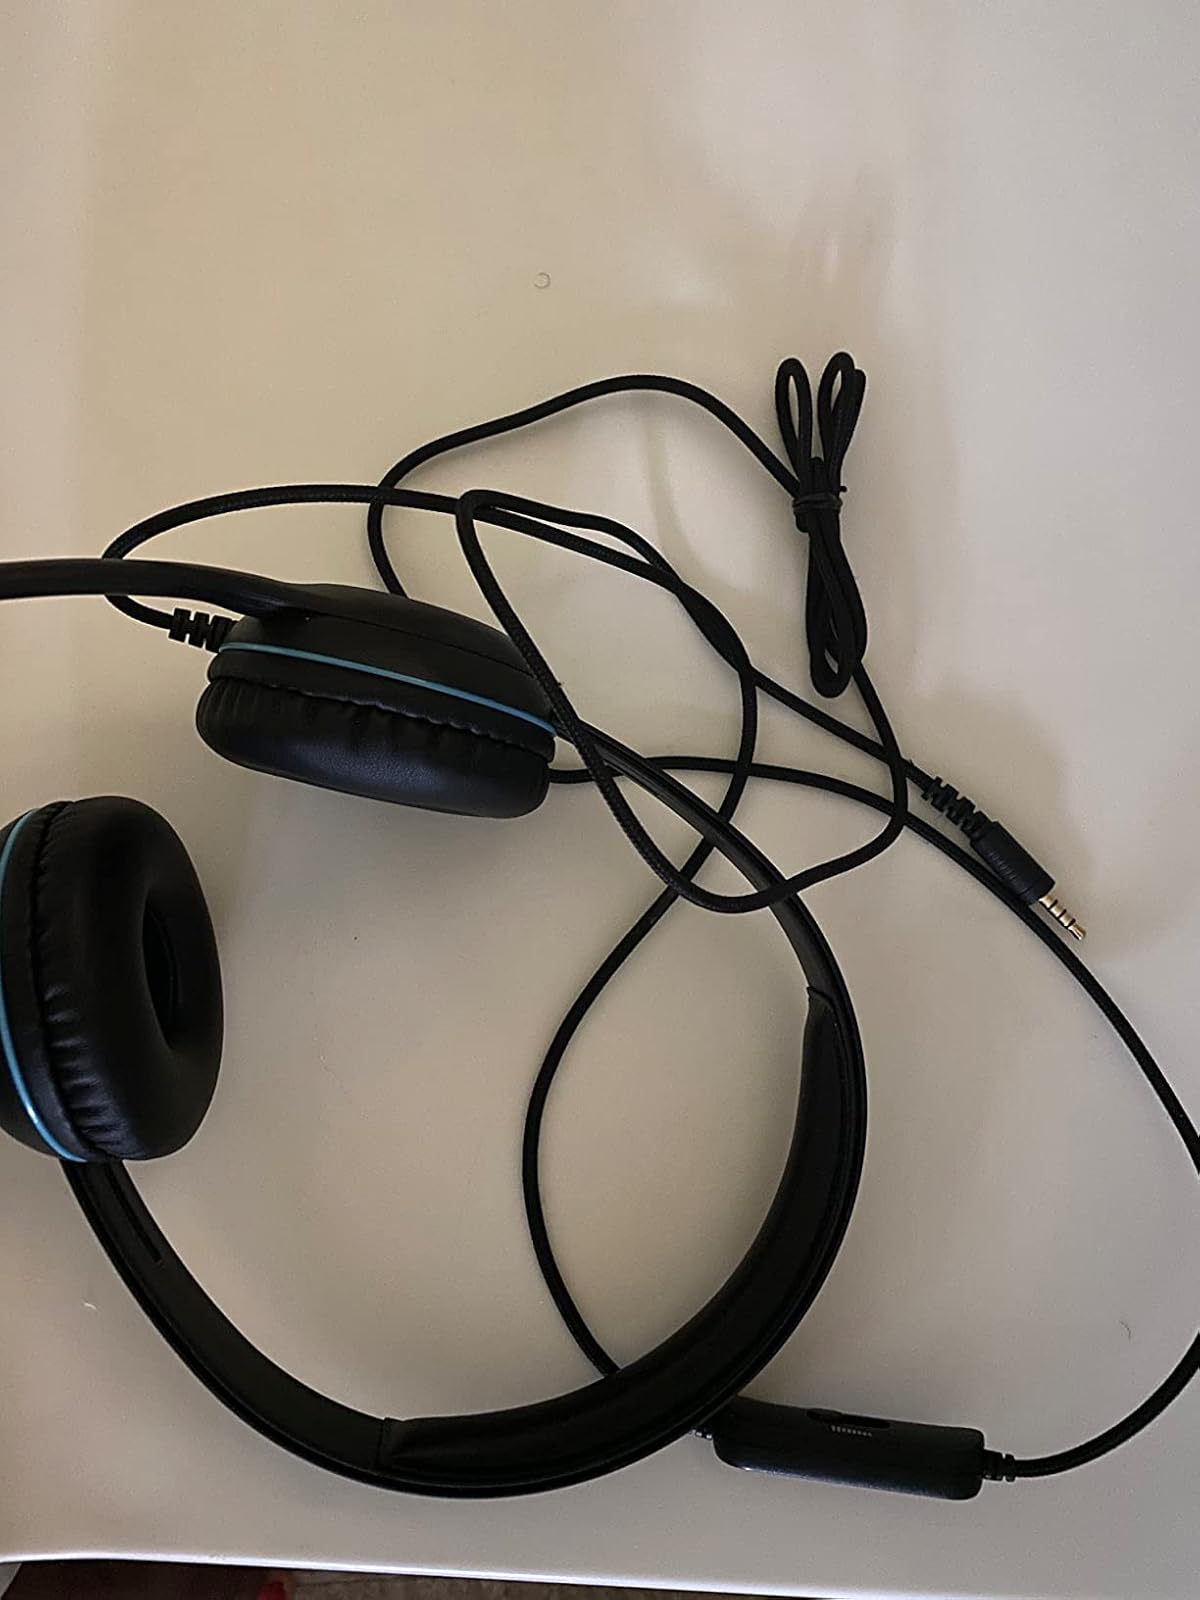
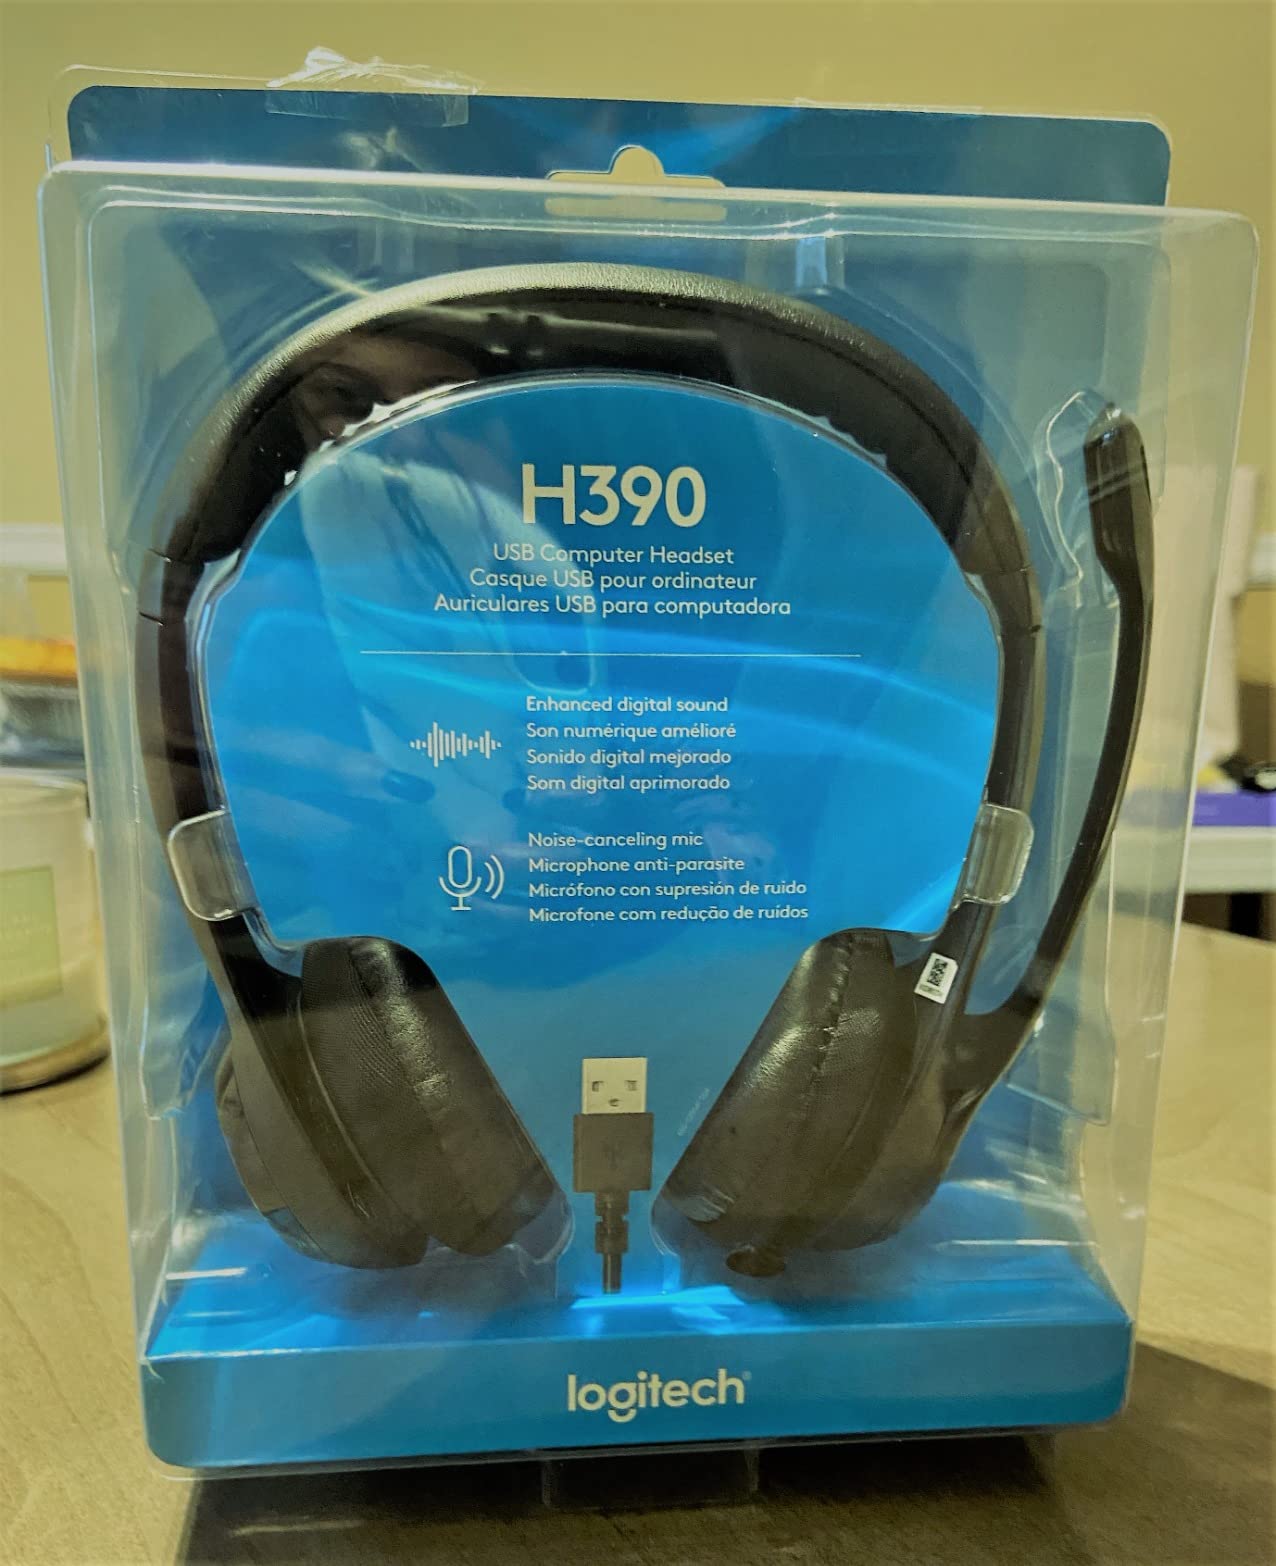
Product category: headphones
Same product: no